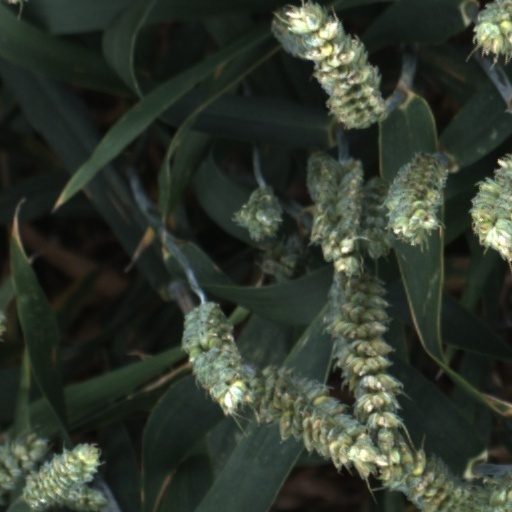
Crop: wheat